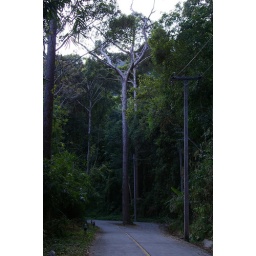
tree in road